Van Briggle Pottery

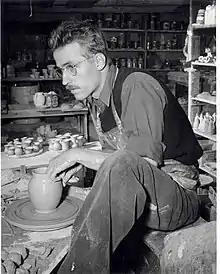
Clem Hull on the potter's wheel 1948.

American tastes in the 1950s turned to modern designs and all things glossy, so Van Briggle embarked on a new era which saw the pottery continue to produce the traditional matte glazes and Art Nouveau designs, but which also saw the introduction of more trendy gloss glazes and modern designs. Longtime employee Kenneth Stevenson took majority control of the company in 1969, and the pottery continued to produce two distinct lines and enjoyed a period of expansion and relative stability under the production supervision of Fred Wills.